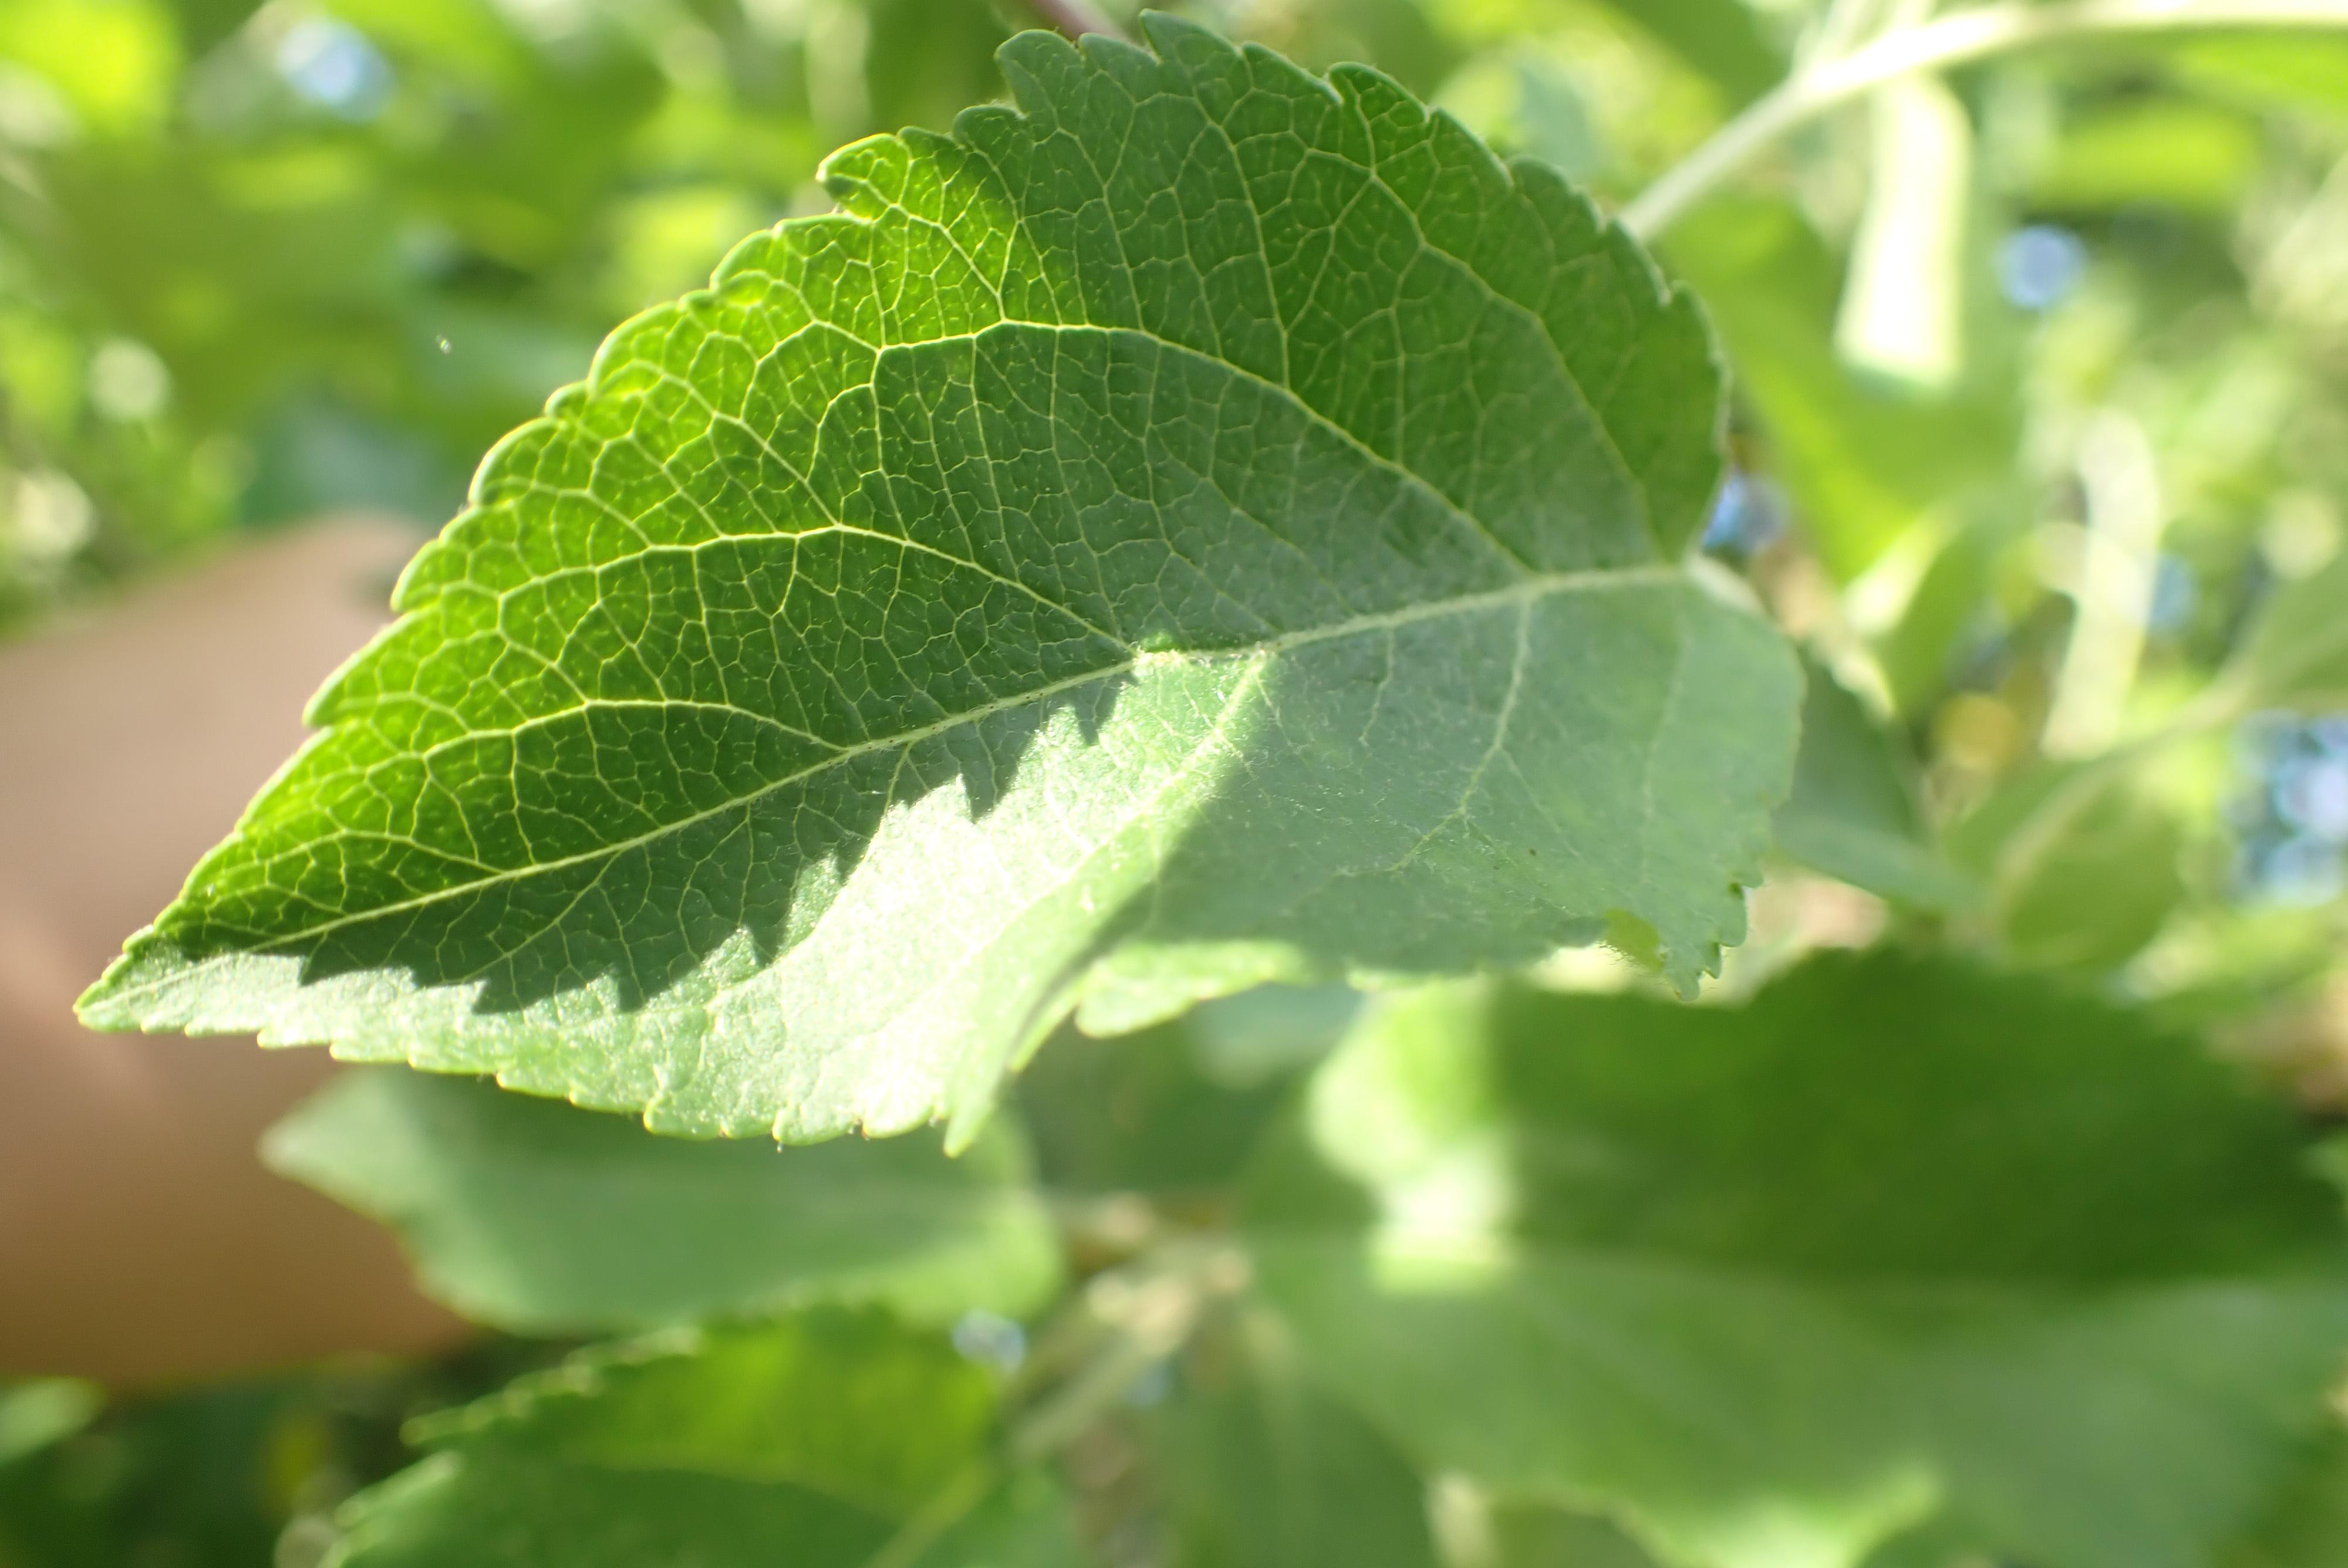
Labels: healthy